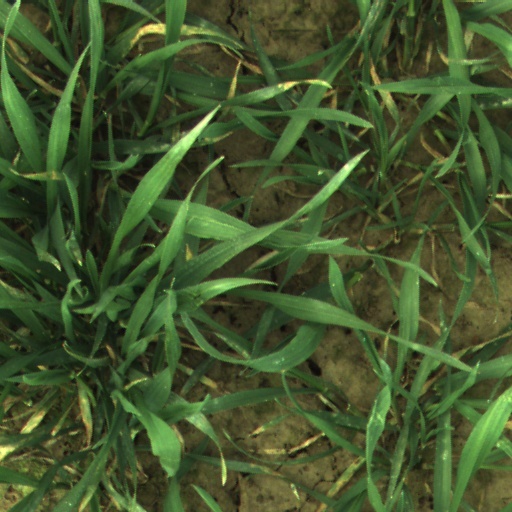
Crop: wheat